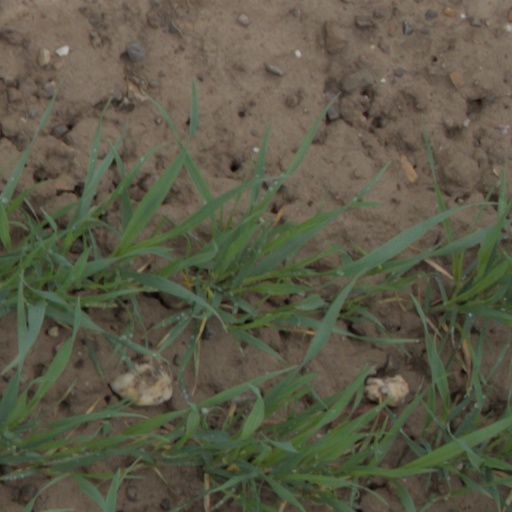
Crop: wheat